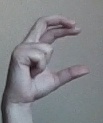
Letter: thal